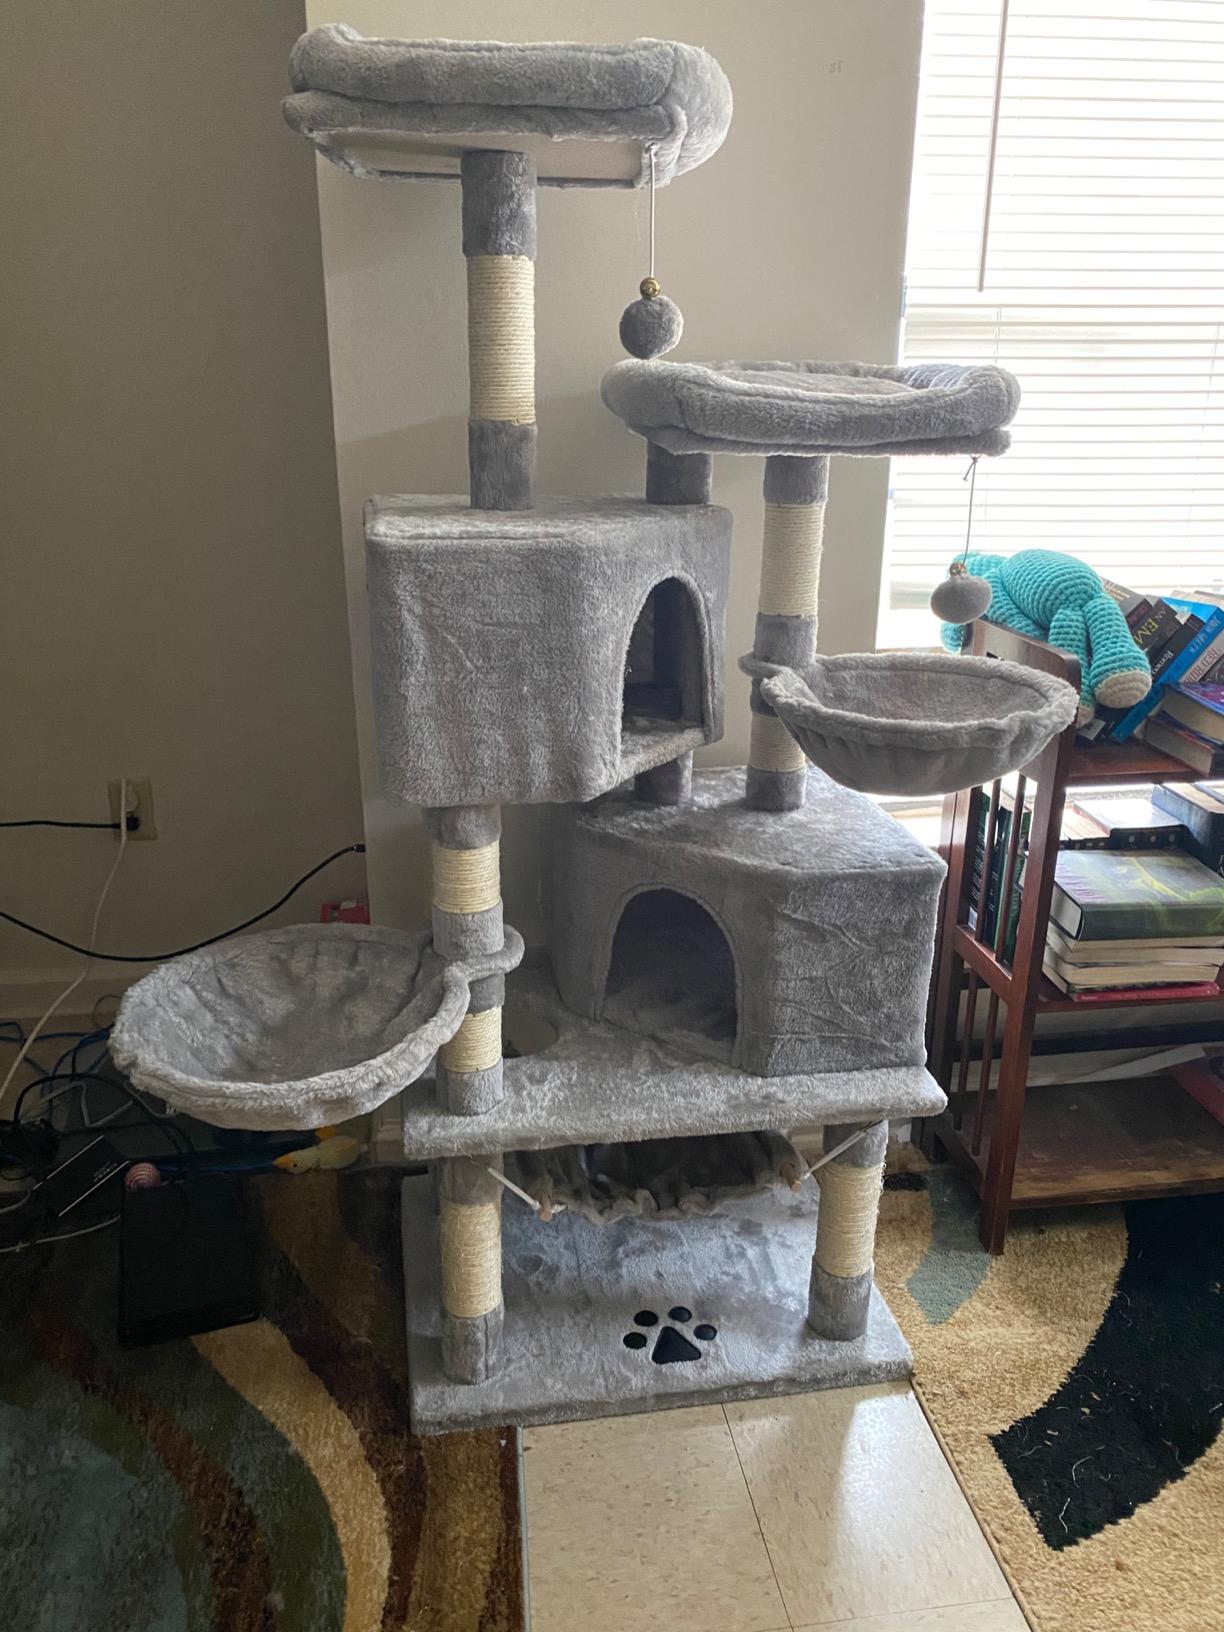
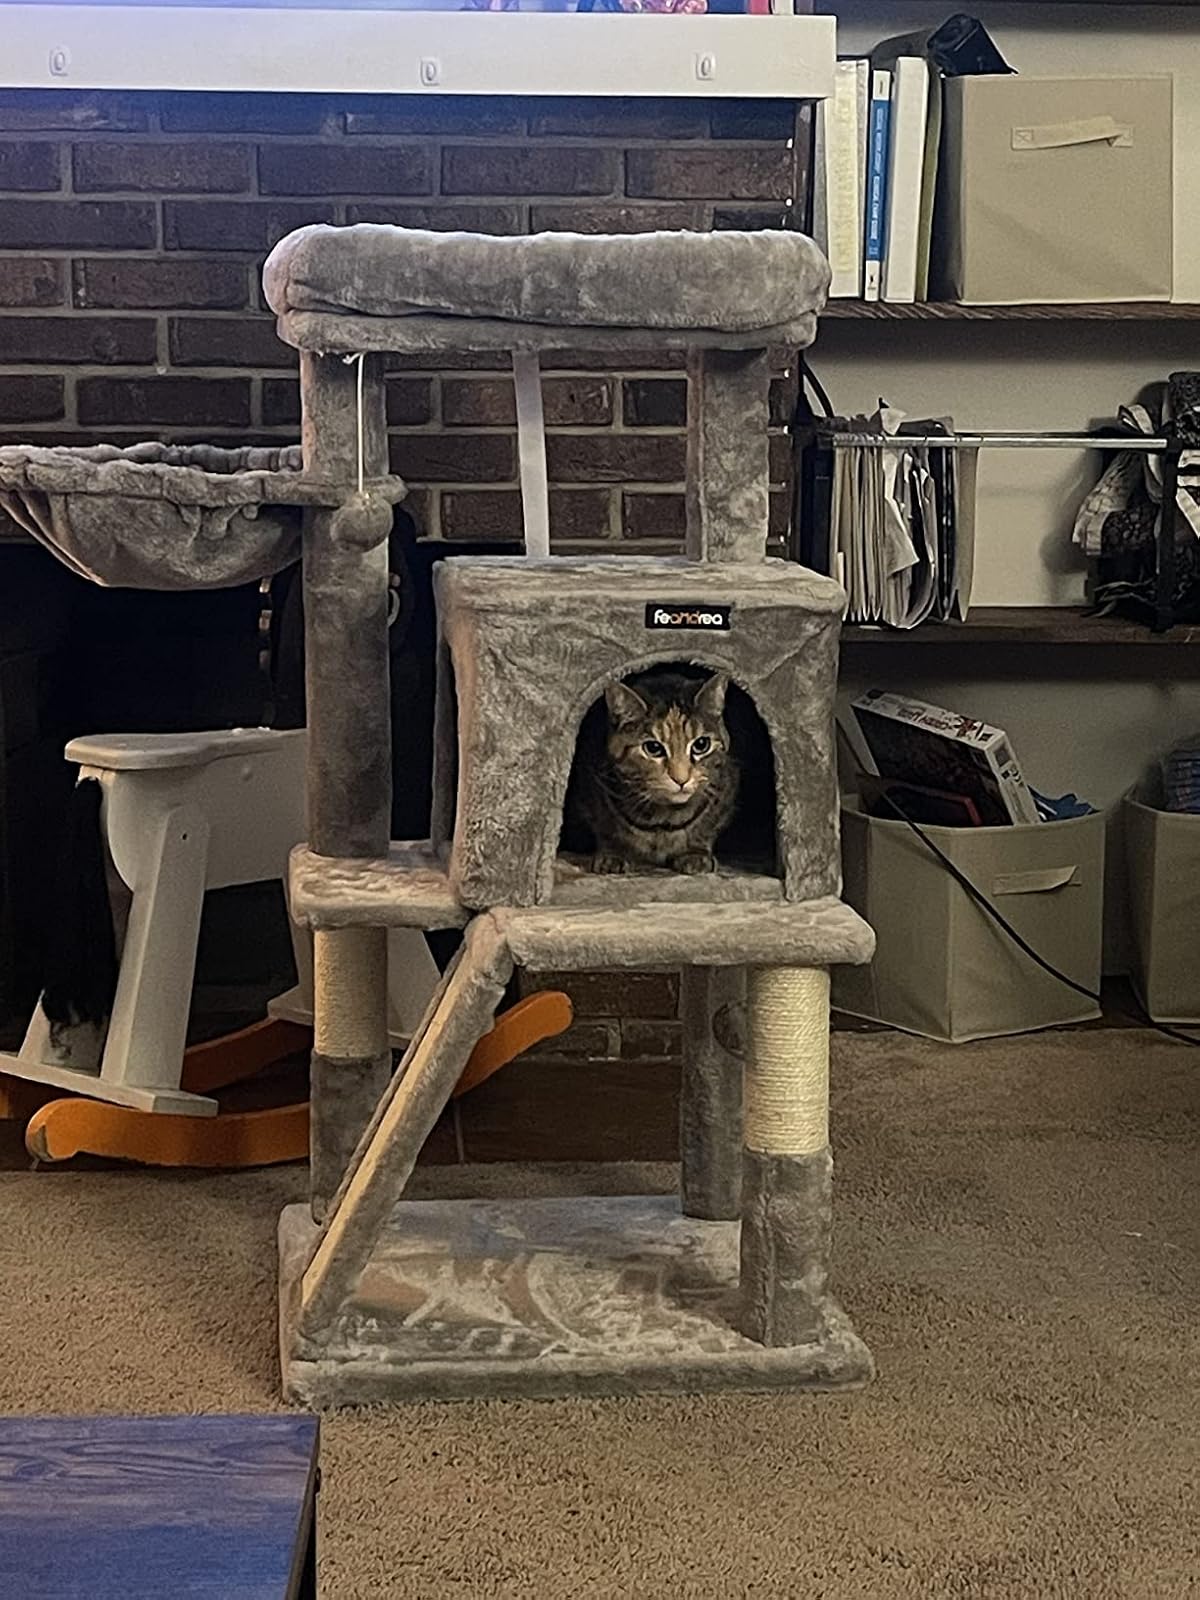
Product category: items_cat tree
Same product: no